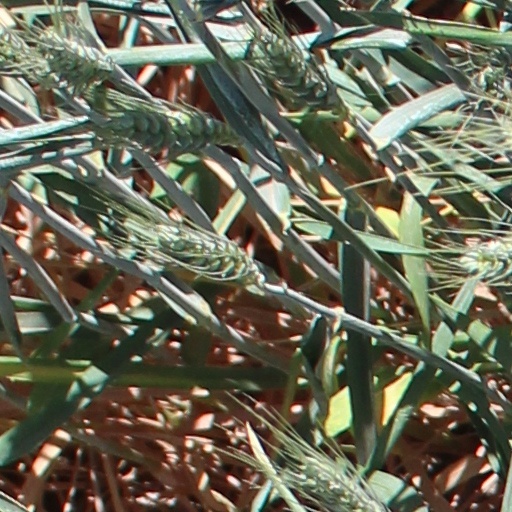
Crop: wheat